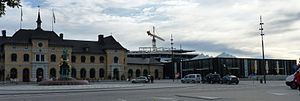
Uppsala centralstation
Gamle og nye Uppsala Central station
Uppsala centralstation er en jernbanestation på Ostkustbanan i Sverige.